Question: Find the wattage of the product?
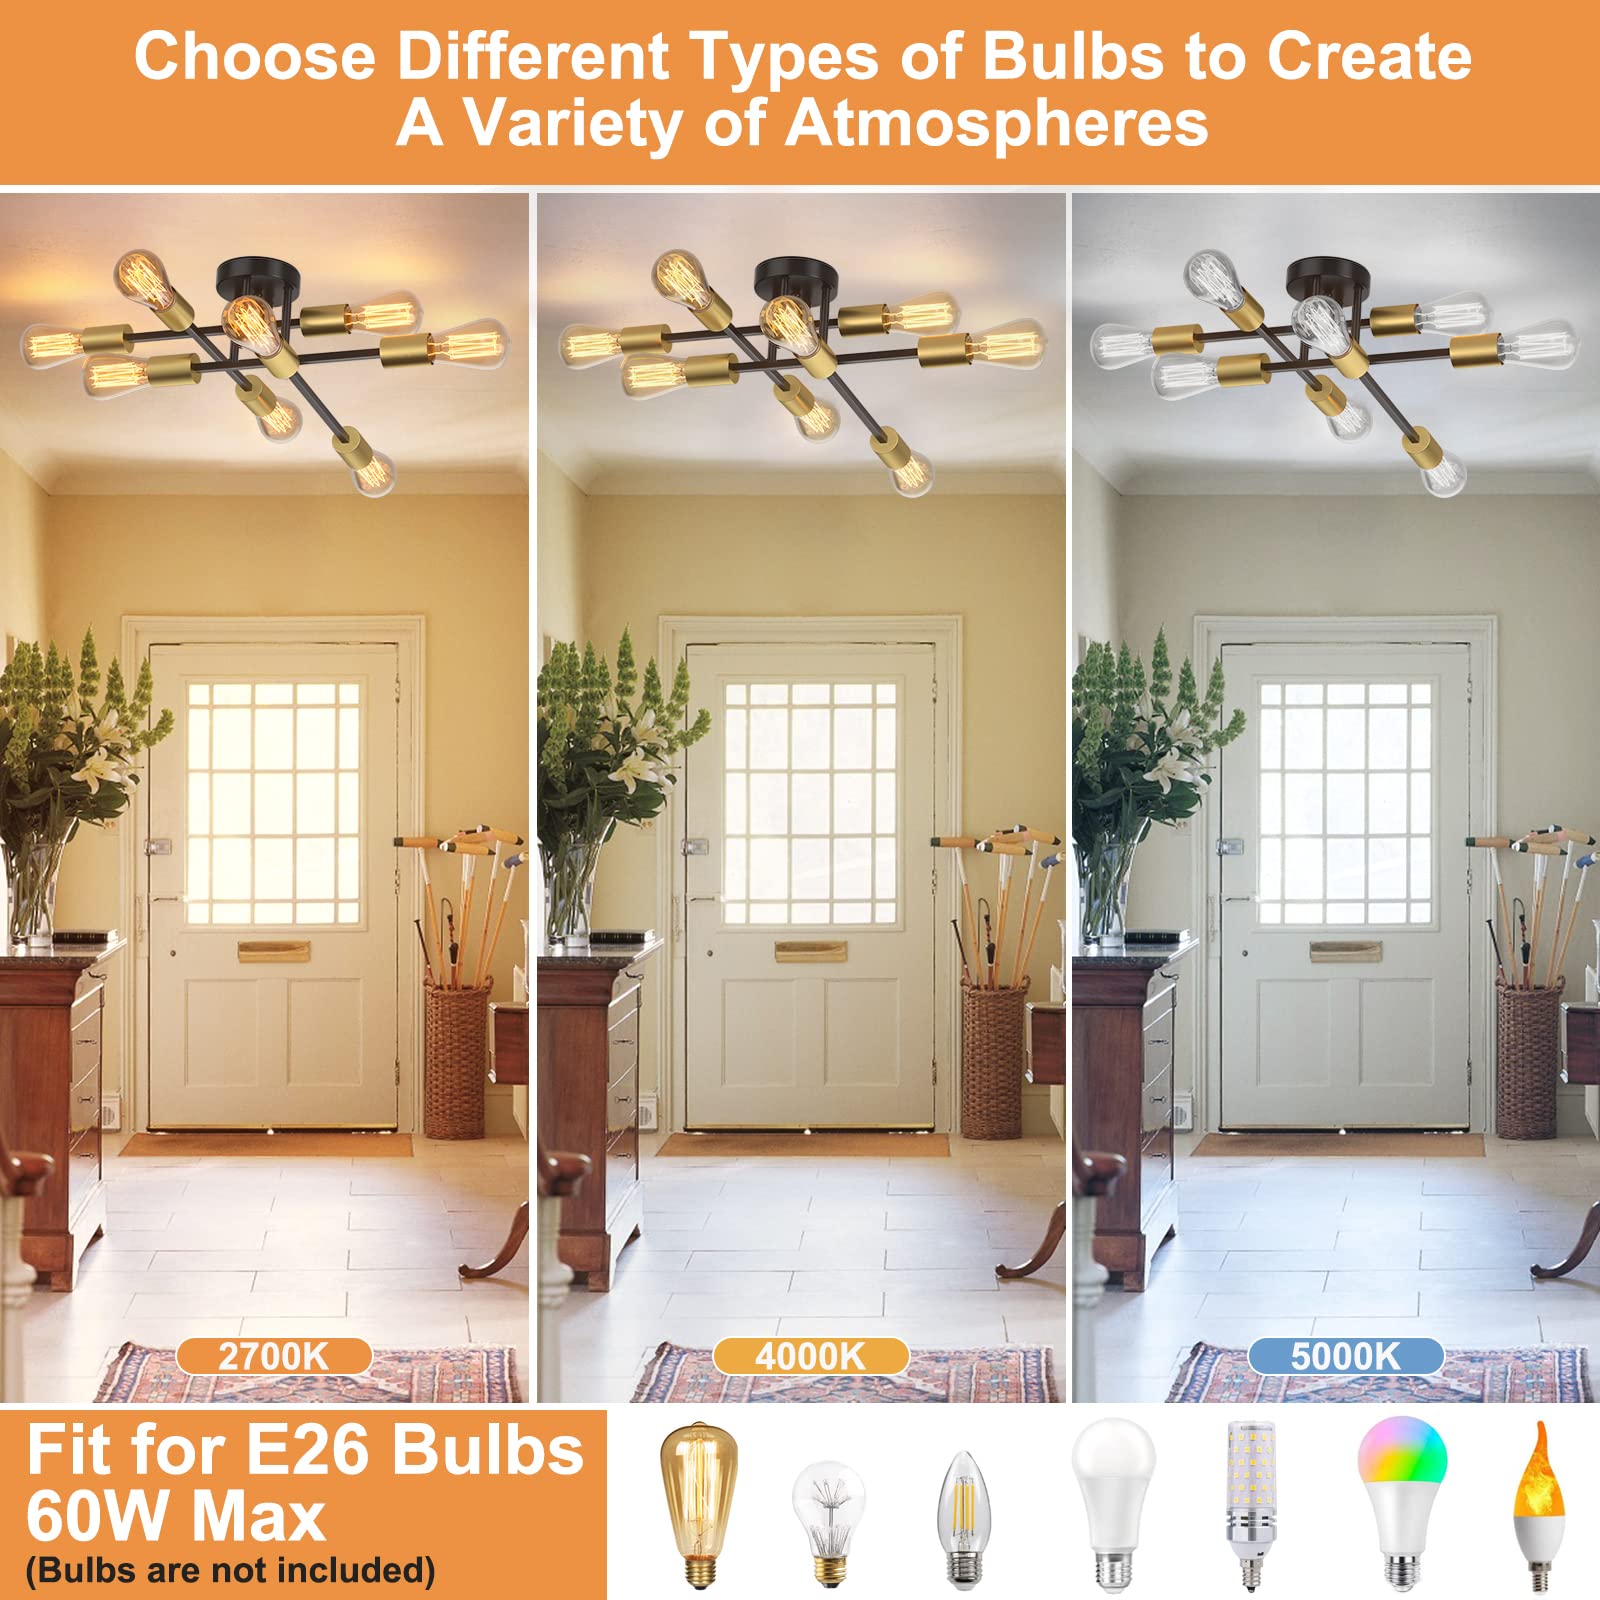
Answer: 60.0 watt